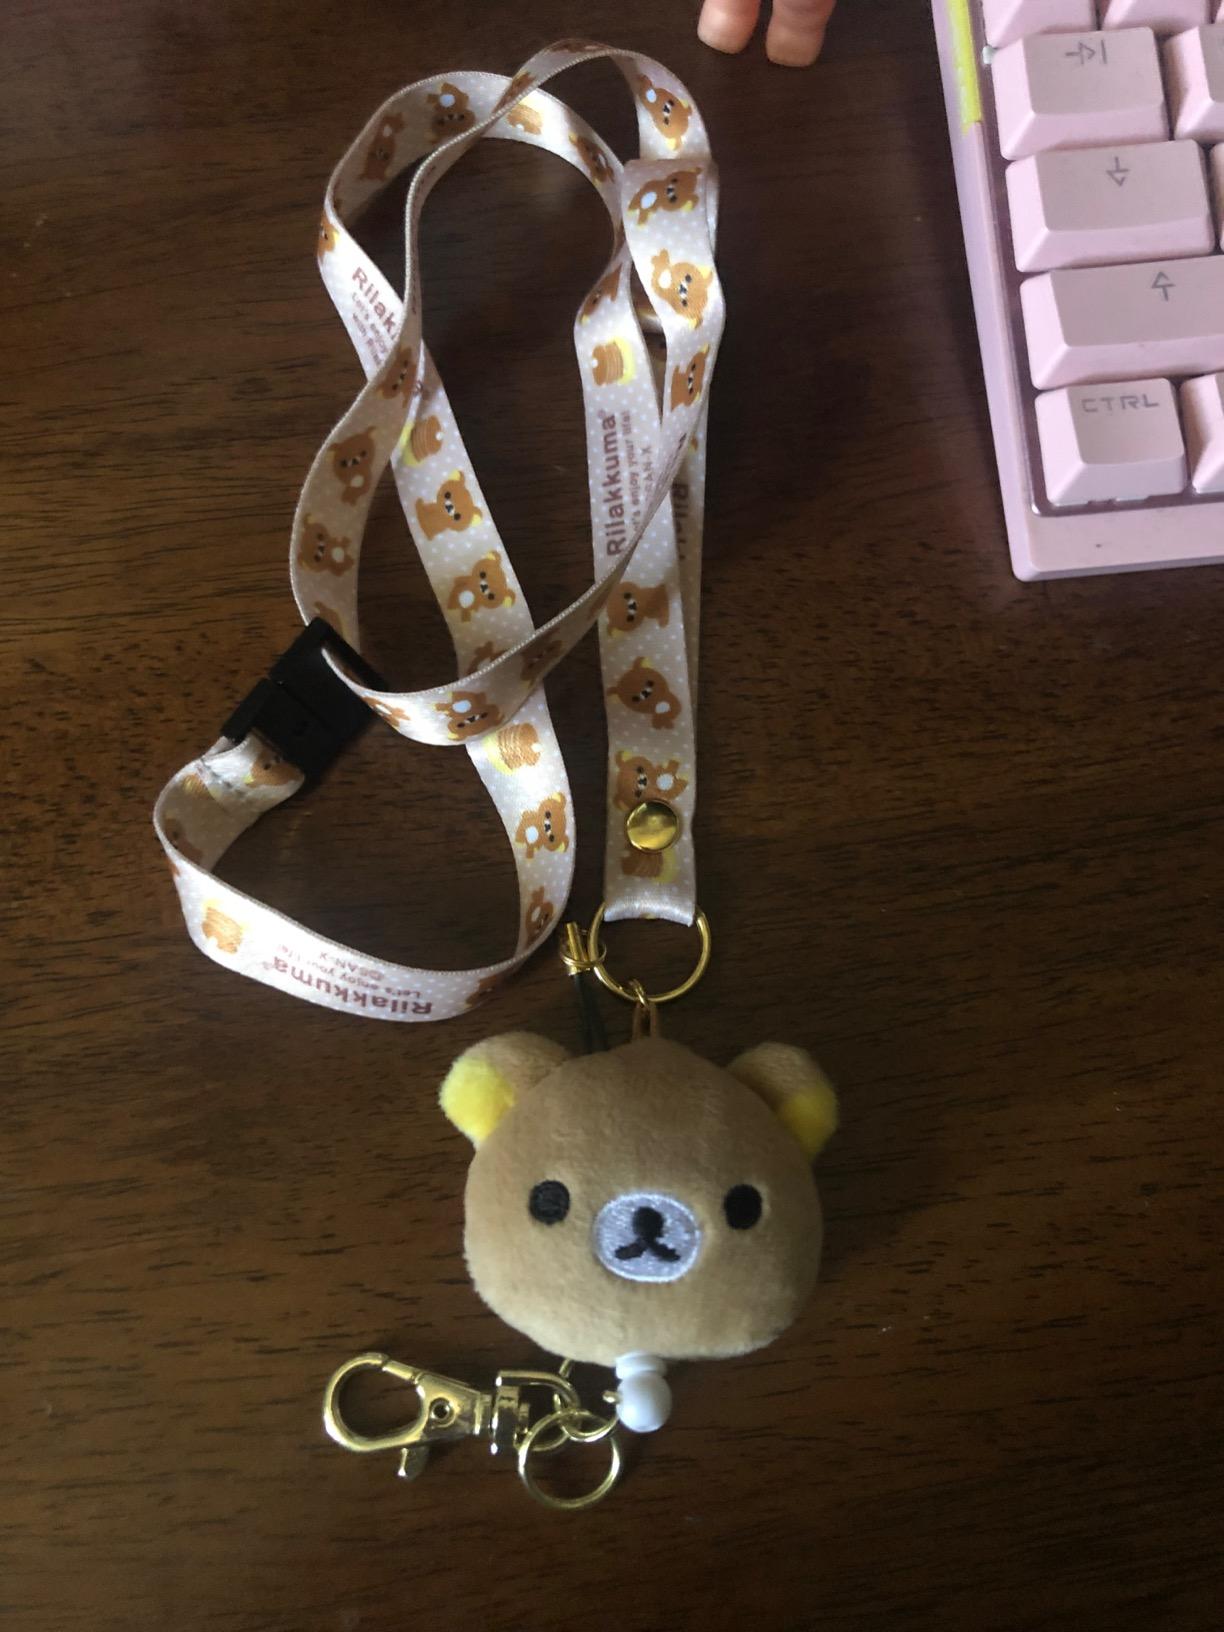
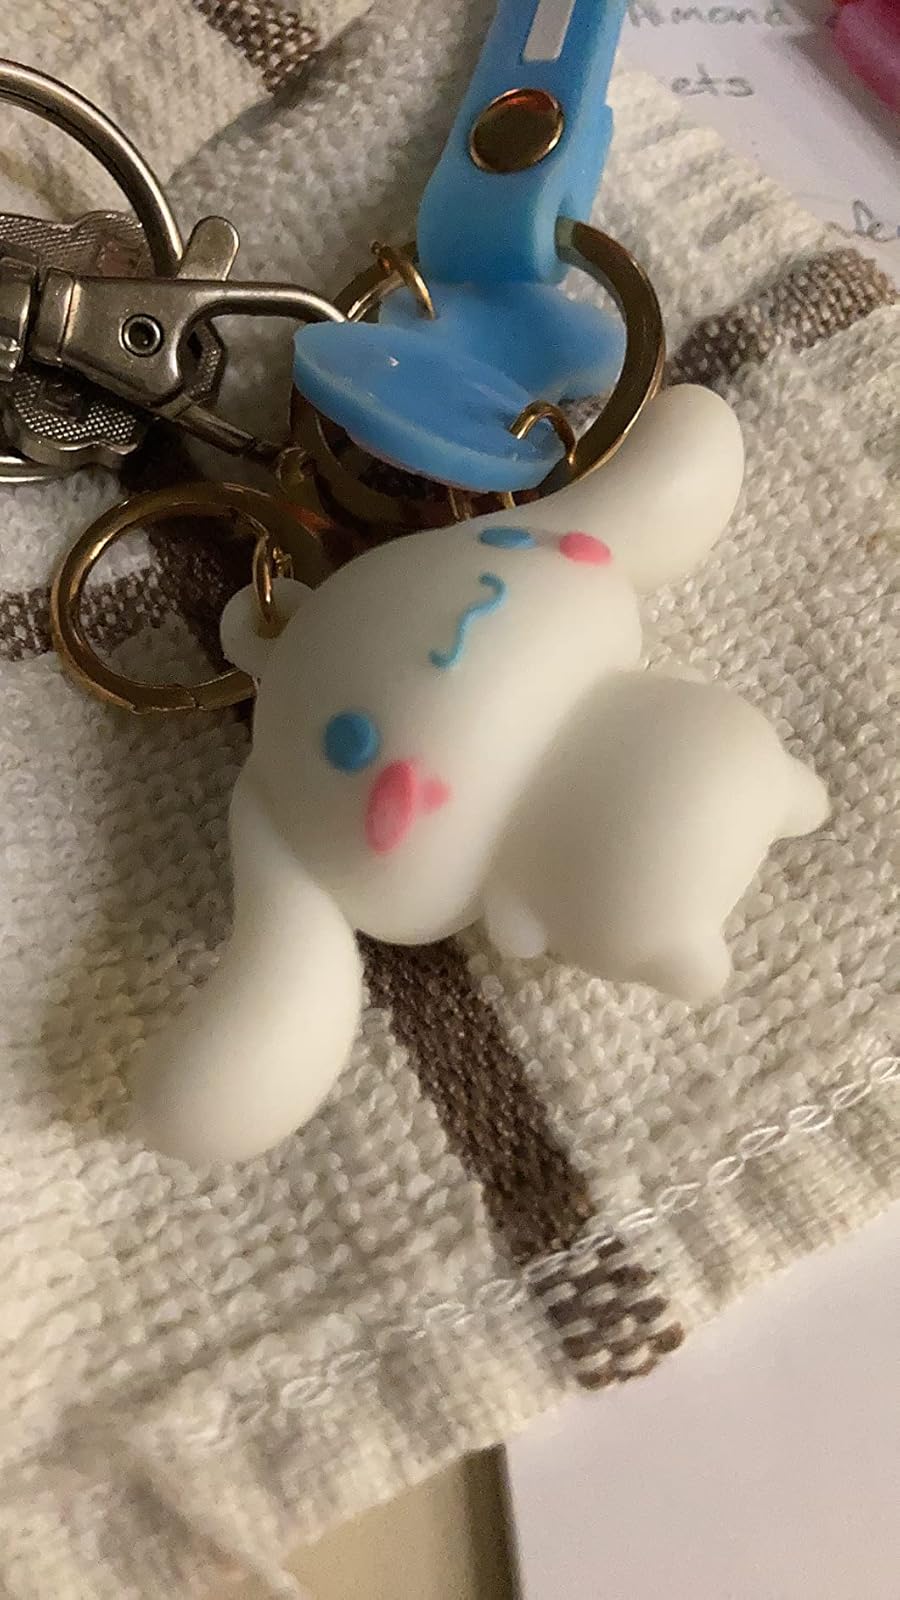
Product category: accessories_keychain
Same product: no